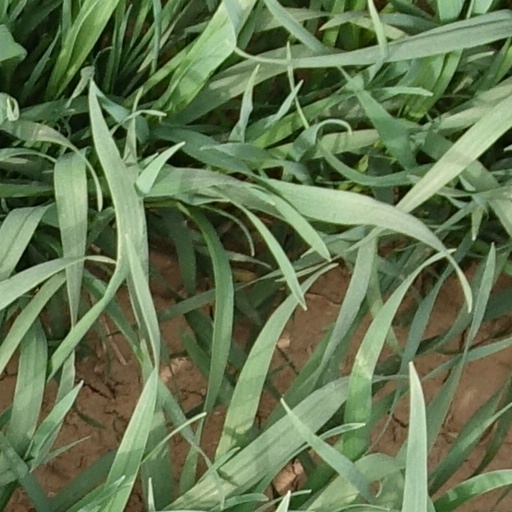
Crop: wheat